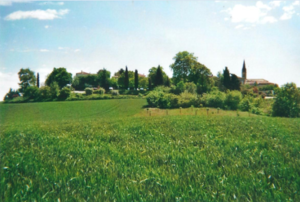
Blaziert
Blaziert est une commune française située dans le département du Gers en région Occitanie.